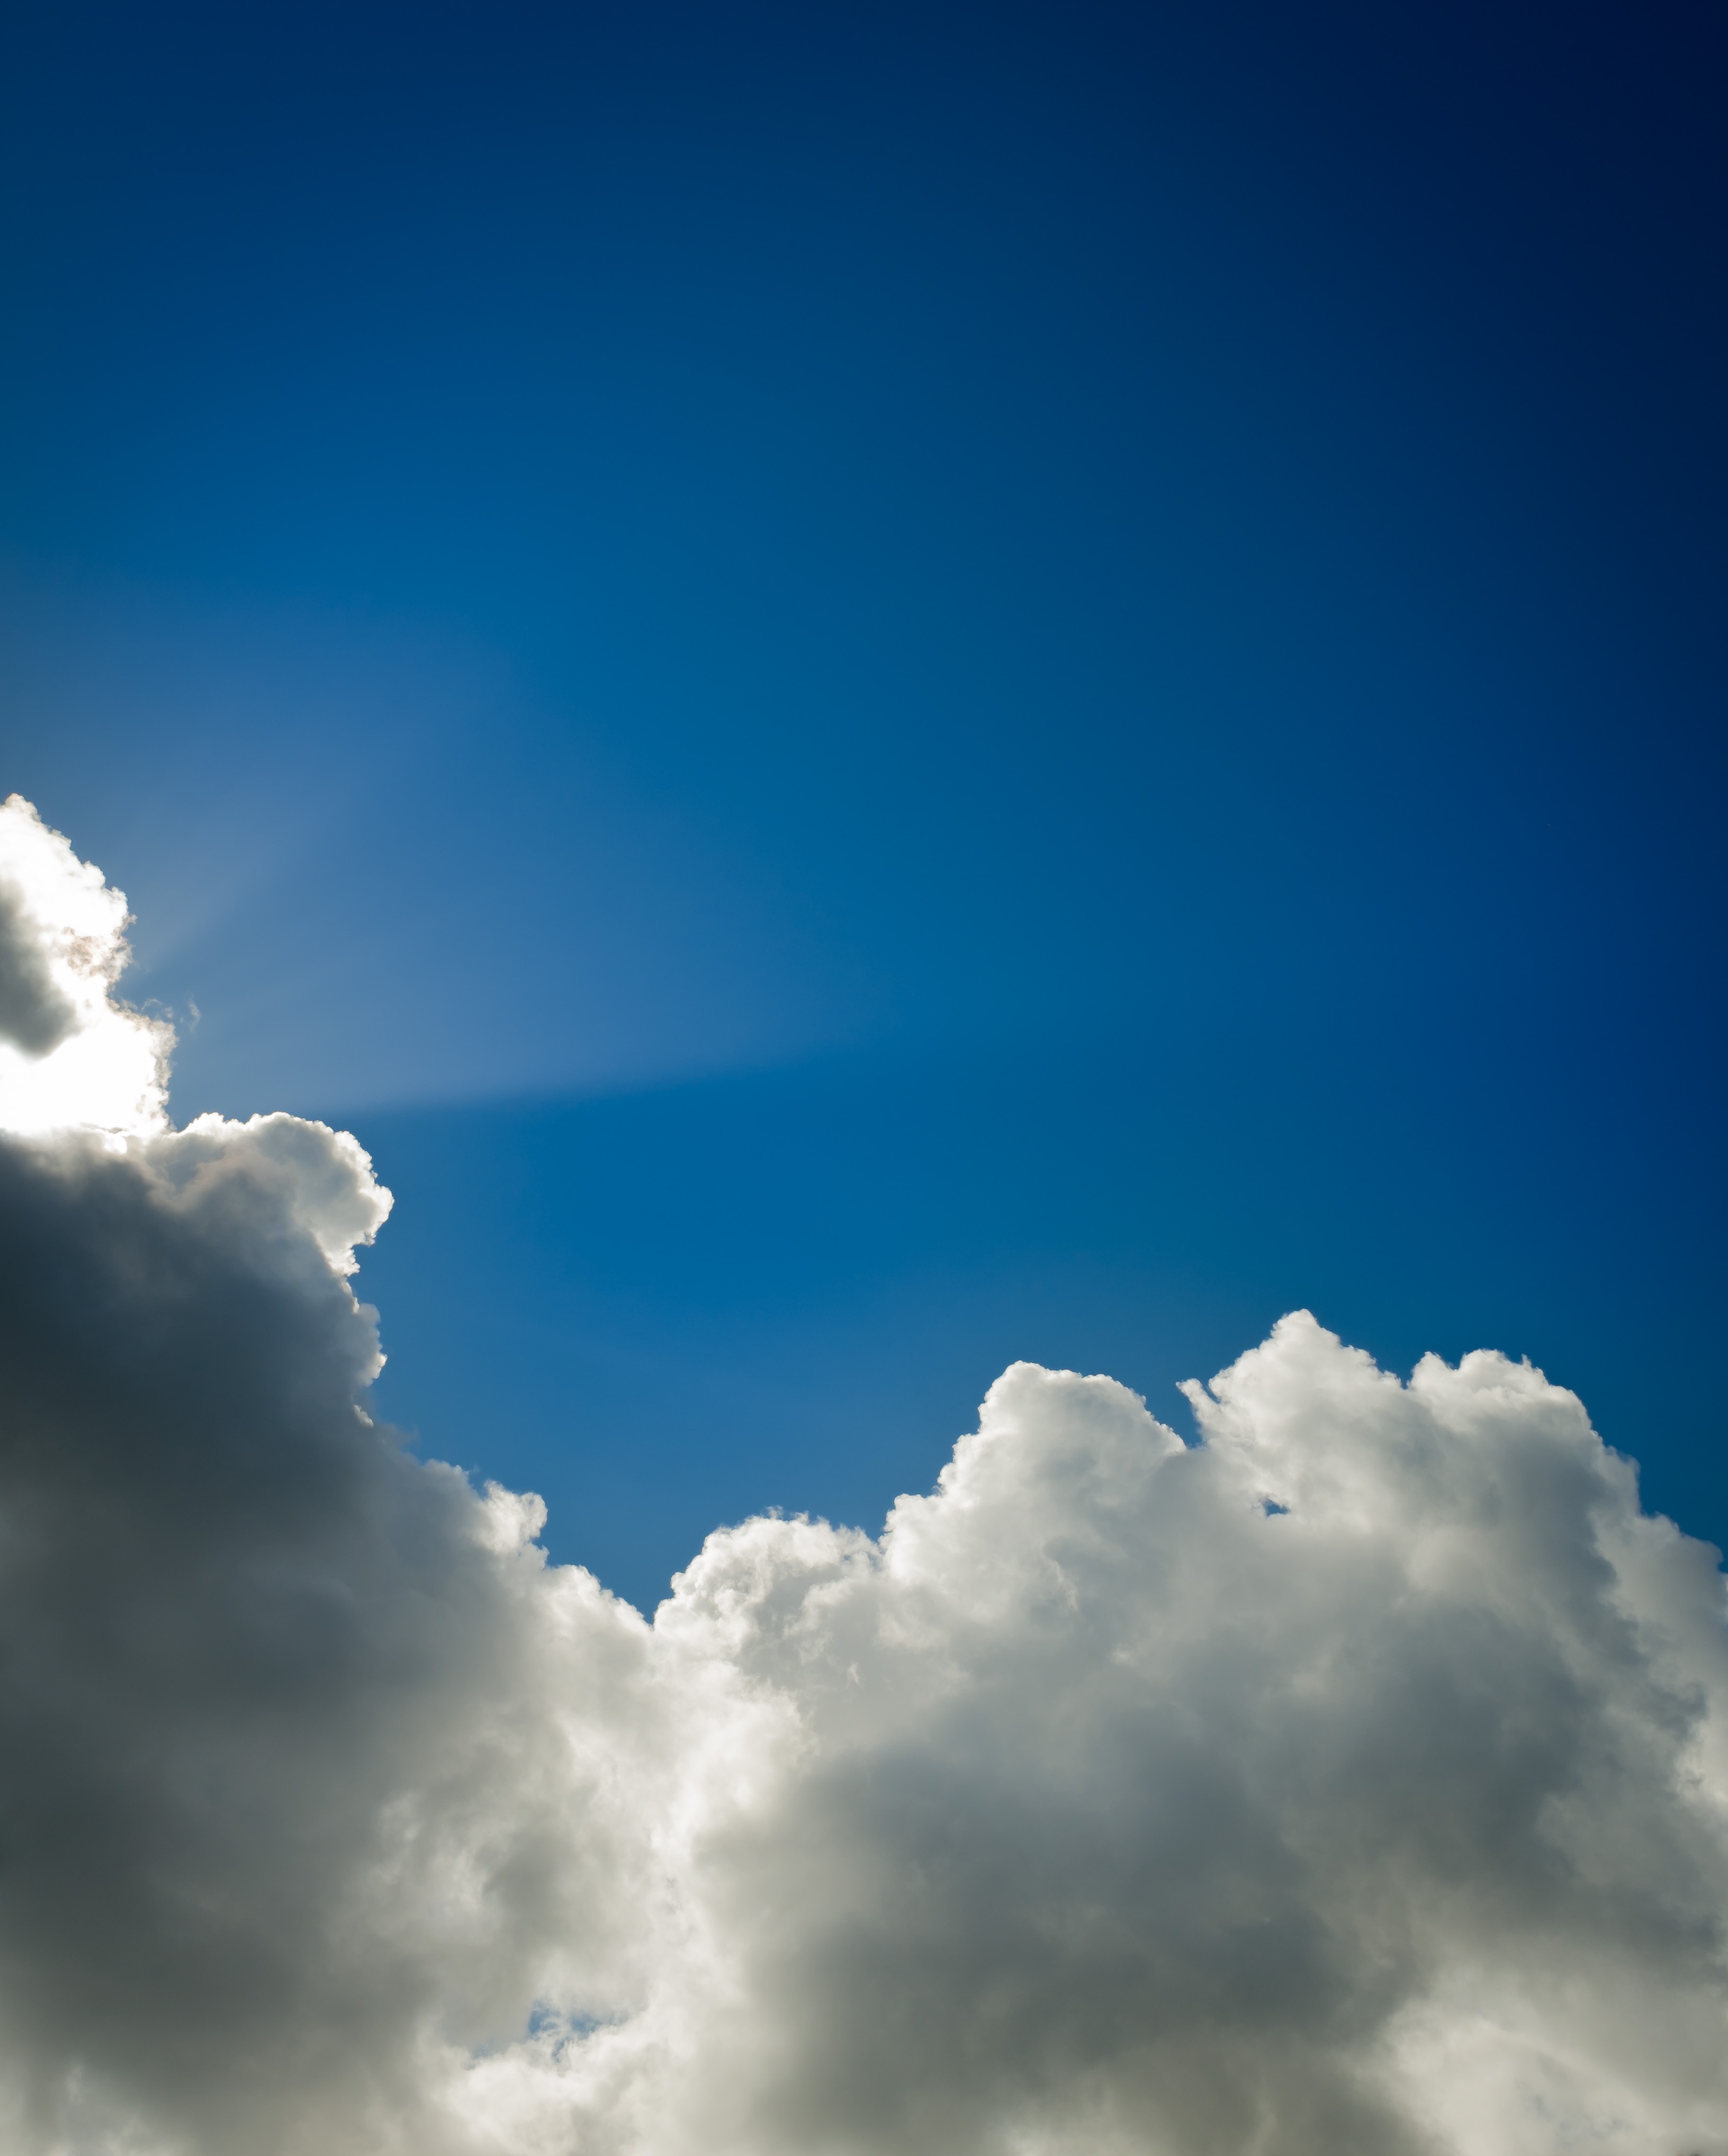
horizon, cloud, sky, sunlight, atmosphere, daytime, environment, high, fluffy, heaven, weather, cumulus, blue, cloudscape, climate, backdrop, meteorology, meteorological phenomenon, atmosphere of earth